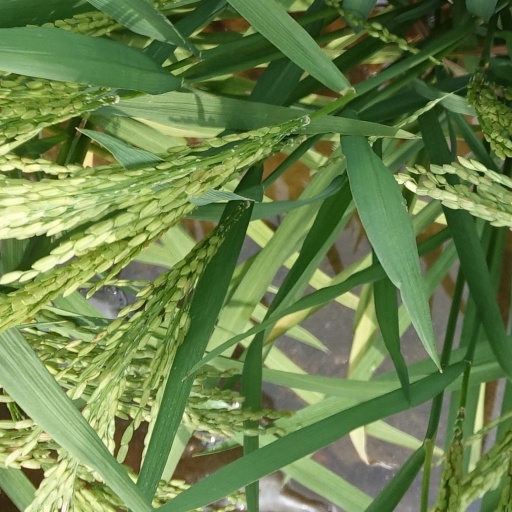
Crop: rice